Simeon Babcock House

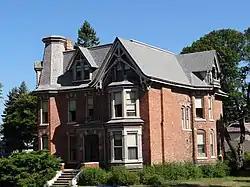

The Simeon Babcock House is a private house located at 420 Third Street in Manistee, Michigan.